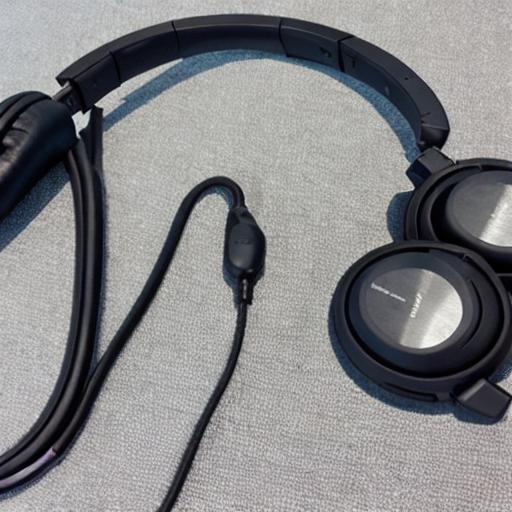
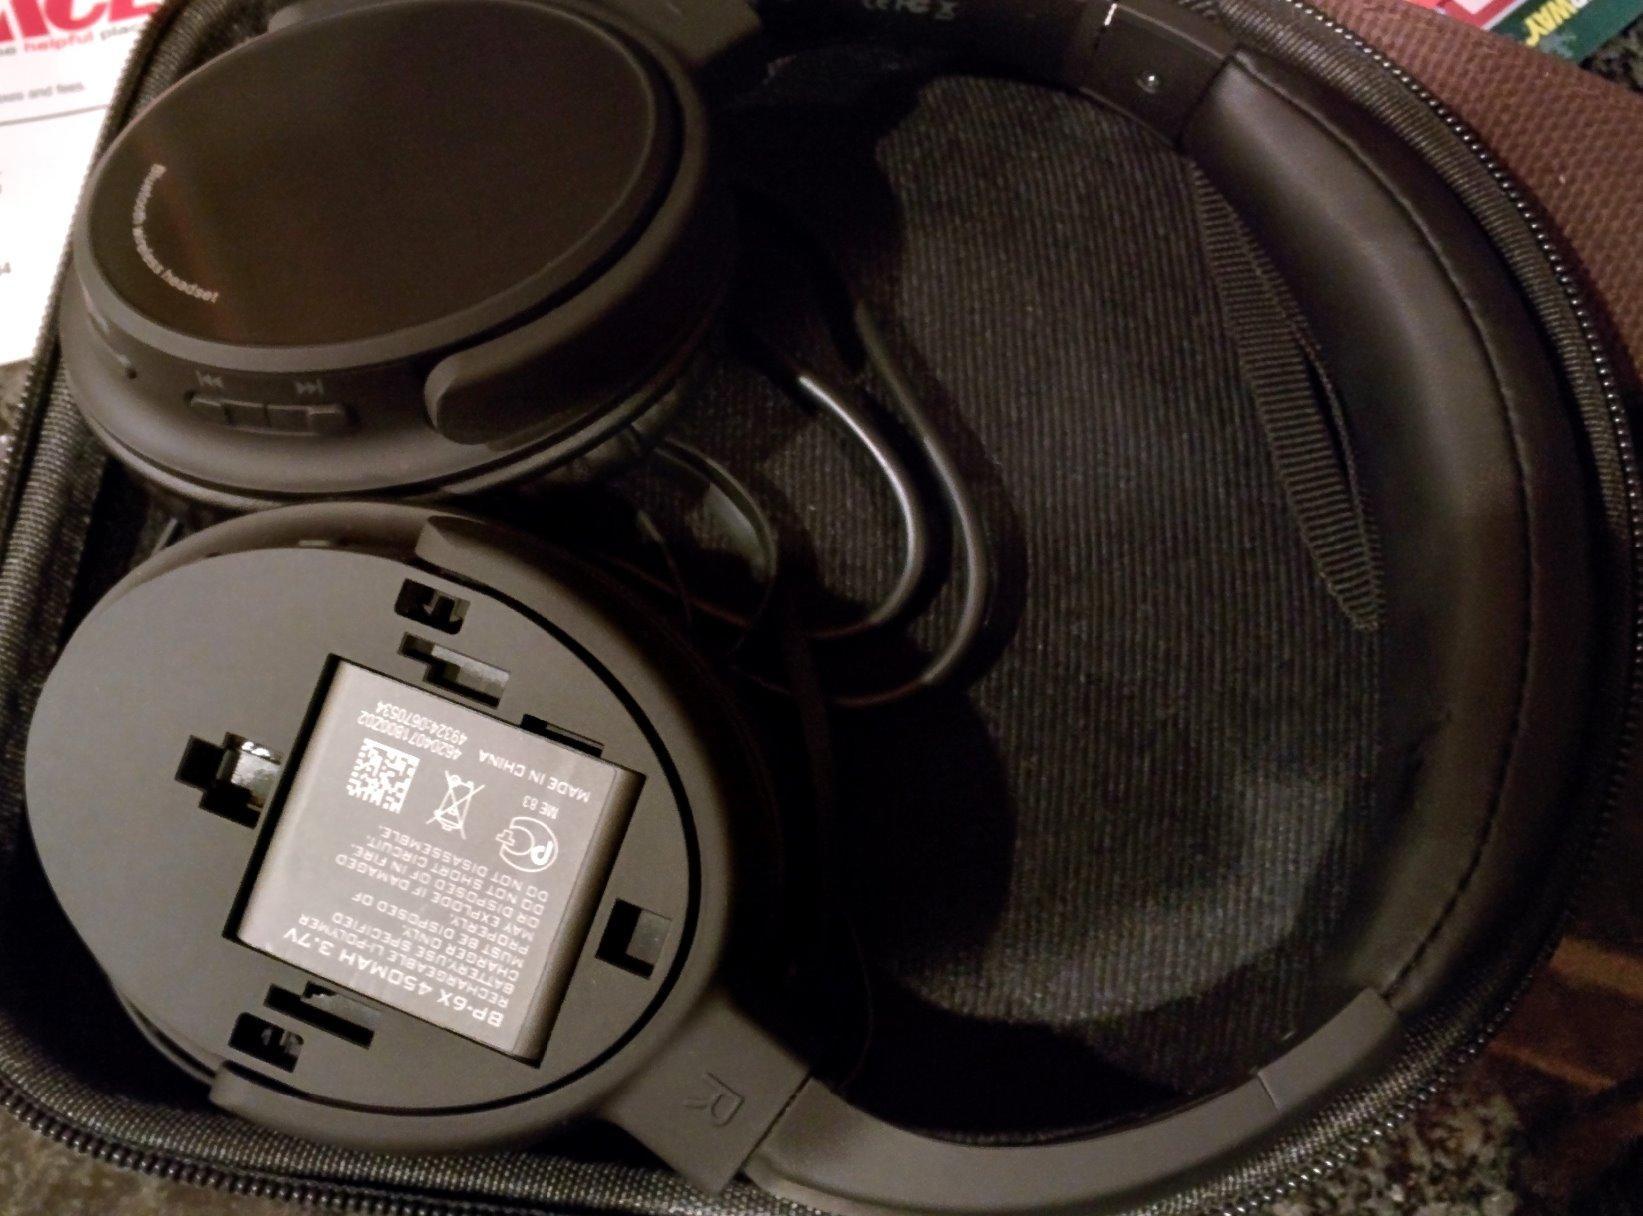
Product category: headphones
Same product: no